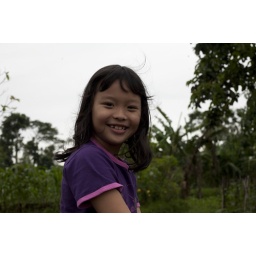
Here is a little girl who passed me on a horse near Bandungan.